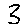
Label: 3